William Leonard Pickard

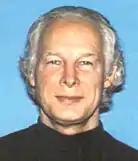

William Leonard Pickard (born October 21, 1945) is one of two people convicted in the largest lysergic acid diethylamide (LSD) manufacturing case in history. In 2000, while moving their LSD laboratory across Kansas, Pickard and Clyde Apperson were pulled over while driving a Ryder rental truck and a follow car. The laboratory had been stored near a renovated Atlas-E missile silo near Wamego, Kansas. Gordon Todd Skinner, one of the men intimately involved in the case but not charged due to his cooperation, owned the property where the laboratory equipment was stored.